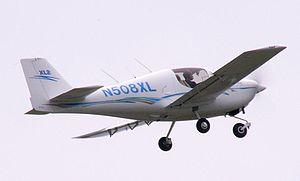
Le Liberty XL2 est un avion léger à deux places fabriqué par Liberty Aerospace, à Melbourne, en Floride, pour le transport personnel, le tourisme et l'entraînement au vol. Le XL2 est dérivé d'un planeur motorisé de tourisme d'Europa Aircraft. Il a été certifié en 2004 pour le VFR et l'IFR.
Liberty Aerospace est une compagnie de construction aéronautique basée à Melbourne, en Floride.